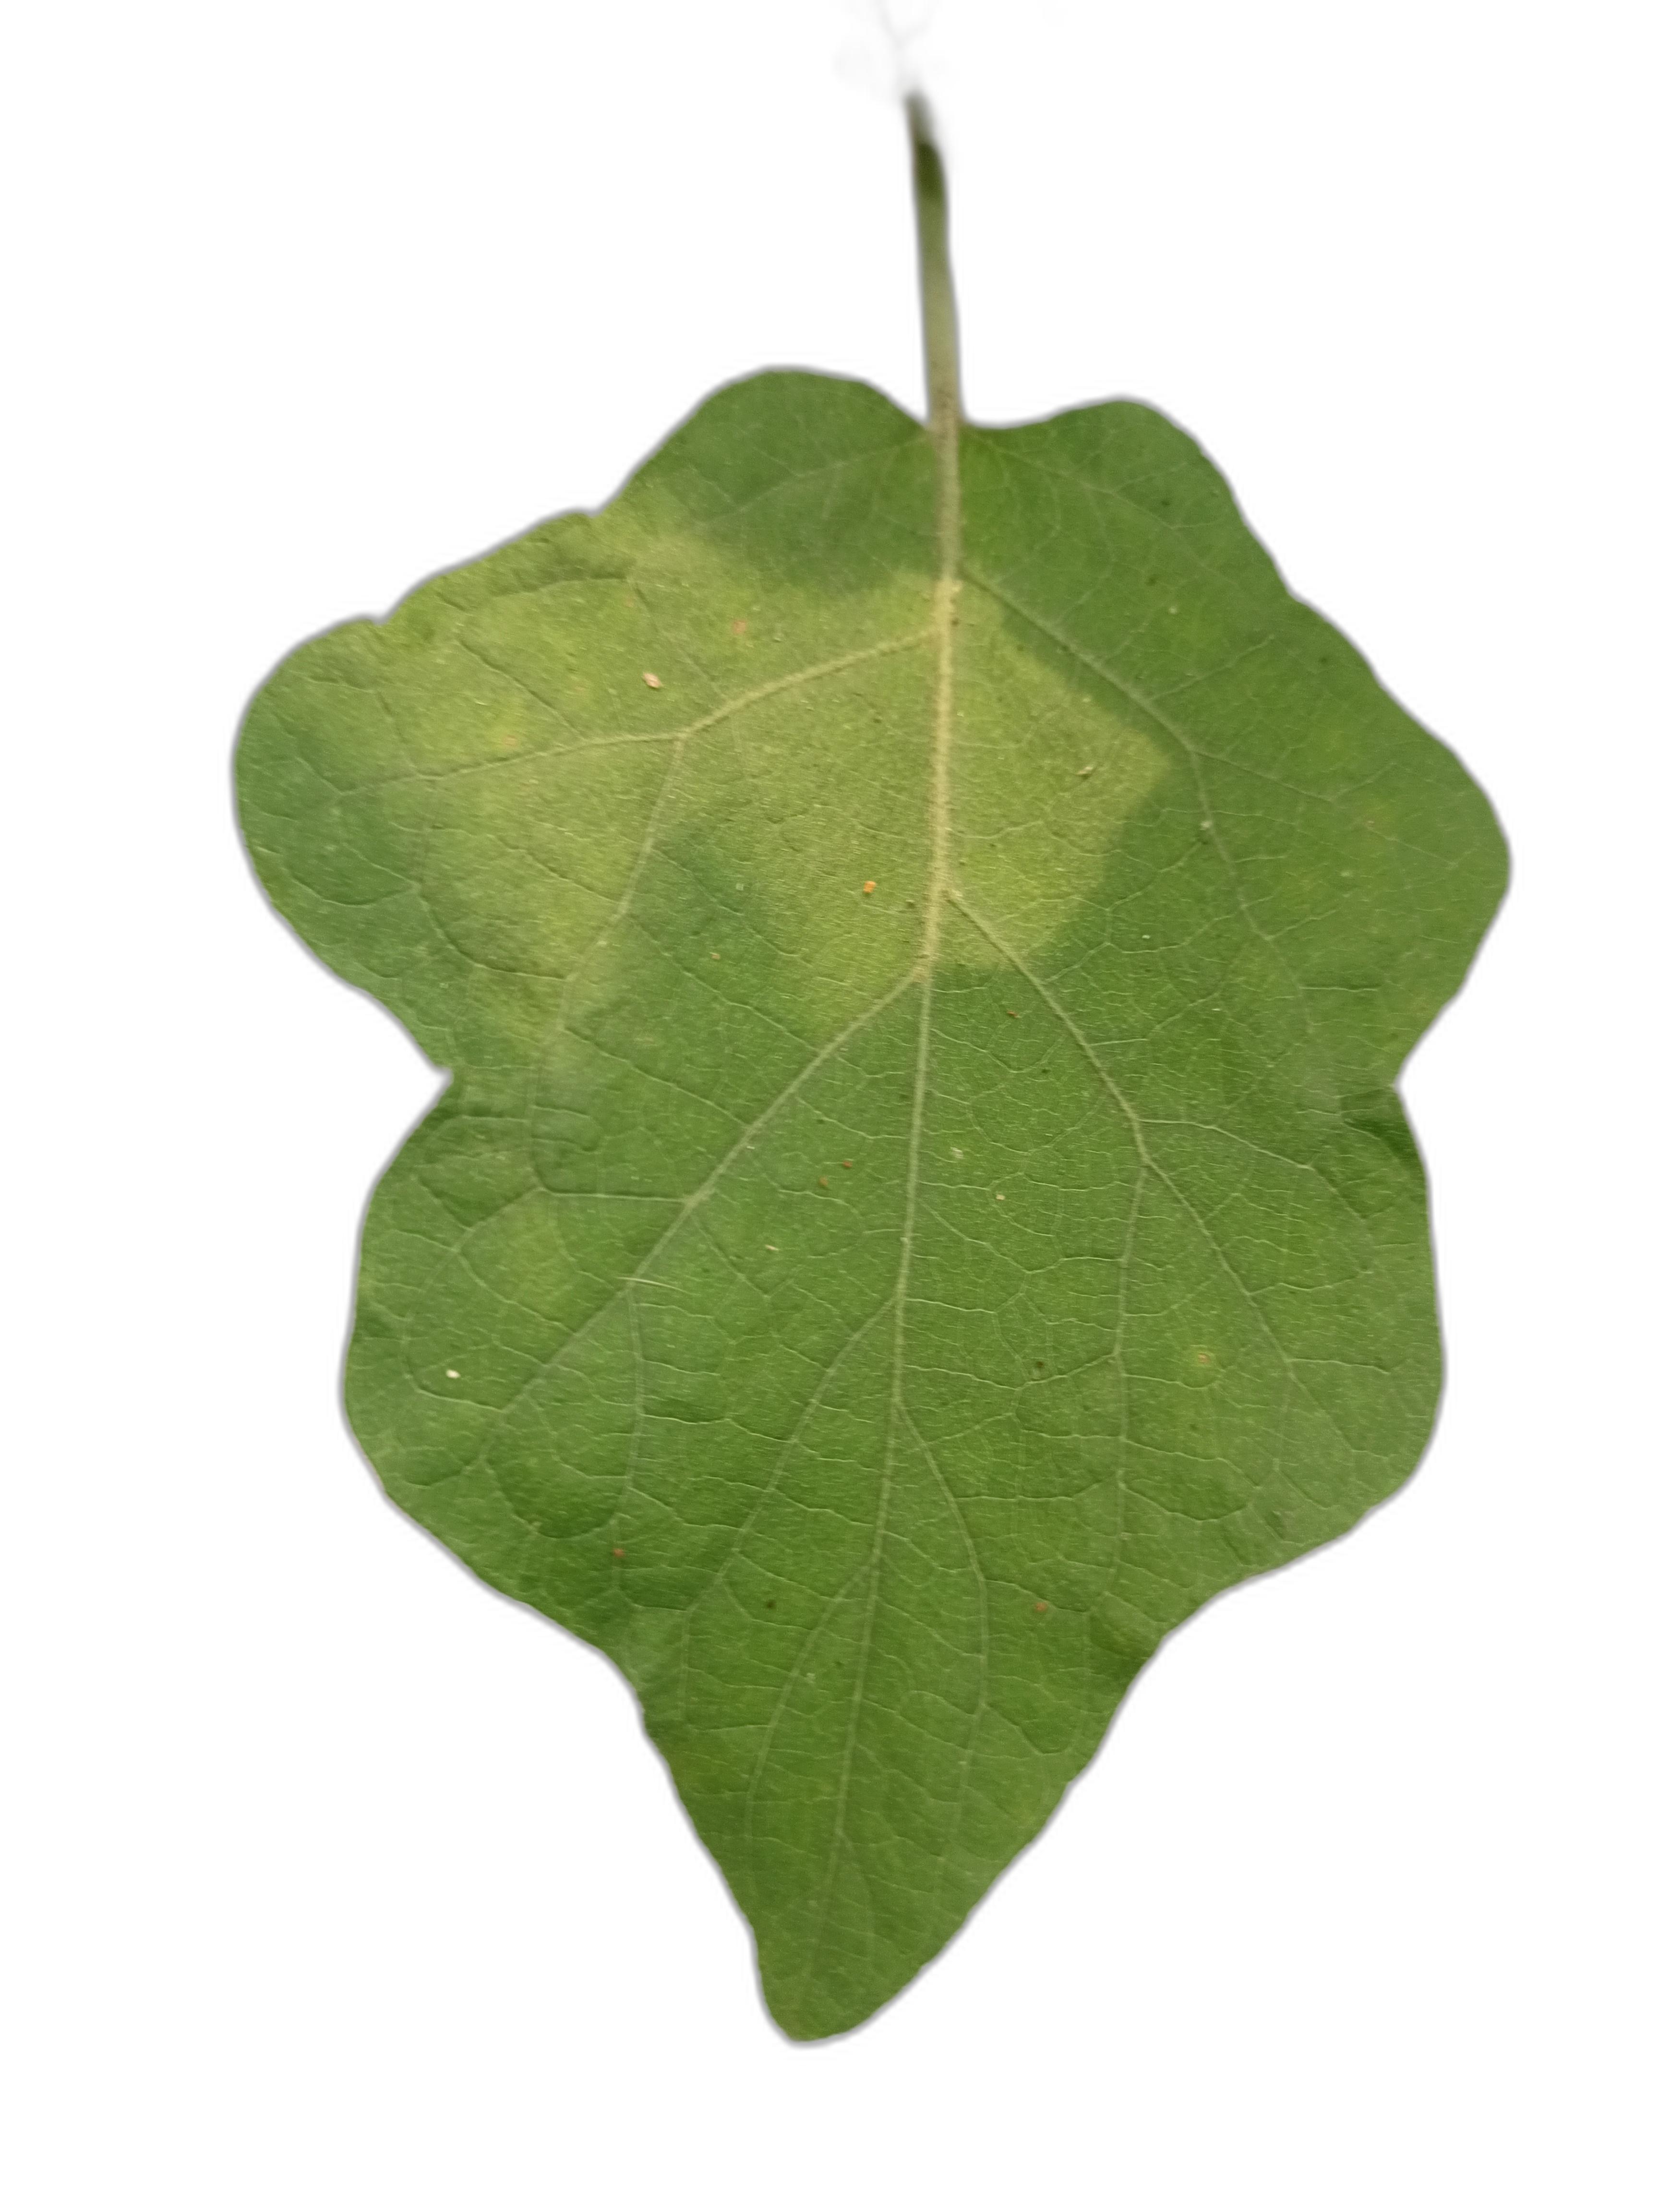
Label: Healthy Leaf